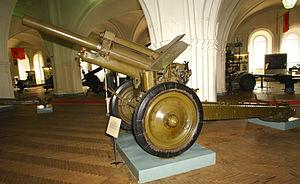
L'Obusier 122 mm M1938 est un obusier soviétique de la Seconde Guerre mondiale et de la Guerre froide. Fabriqué en série de 1939 à 1955, il a été jusqu'à aujourd'hui utilisé dans de nombreuses guerres importantes et autres conflits militaires de la moitié à la fin du XXᵉ siècle. Il a été le premier canon fabriqué en série pour être monté sur le canon automoteur SU-122 durant la Seconde Guerre mondiale. Selon certains experts en artillerie, le M30 fait partie des meilleurs canons soviétiques du milieu du XXᵉ siècle. L'équipement de l'artillerie de l'Armée rouge avec les canons M30 a joué un rôle majeur dans la défaite du Troisième Reich.